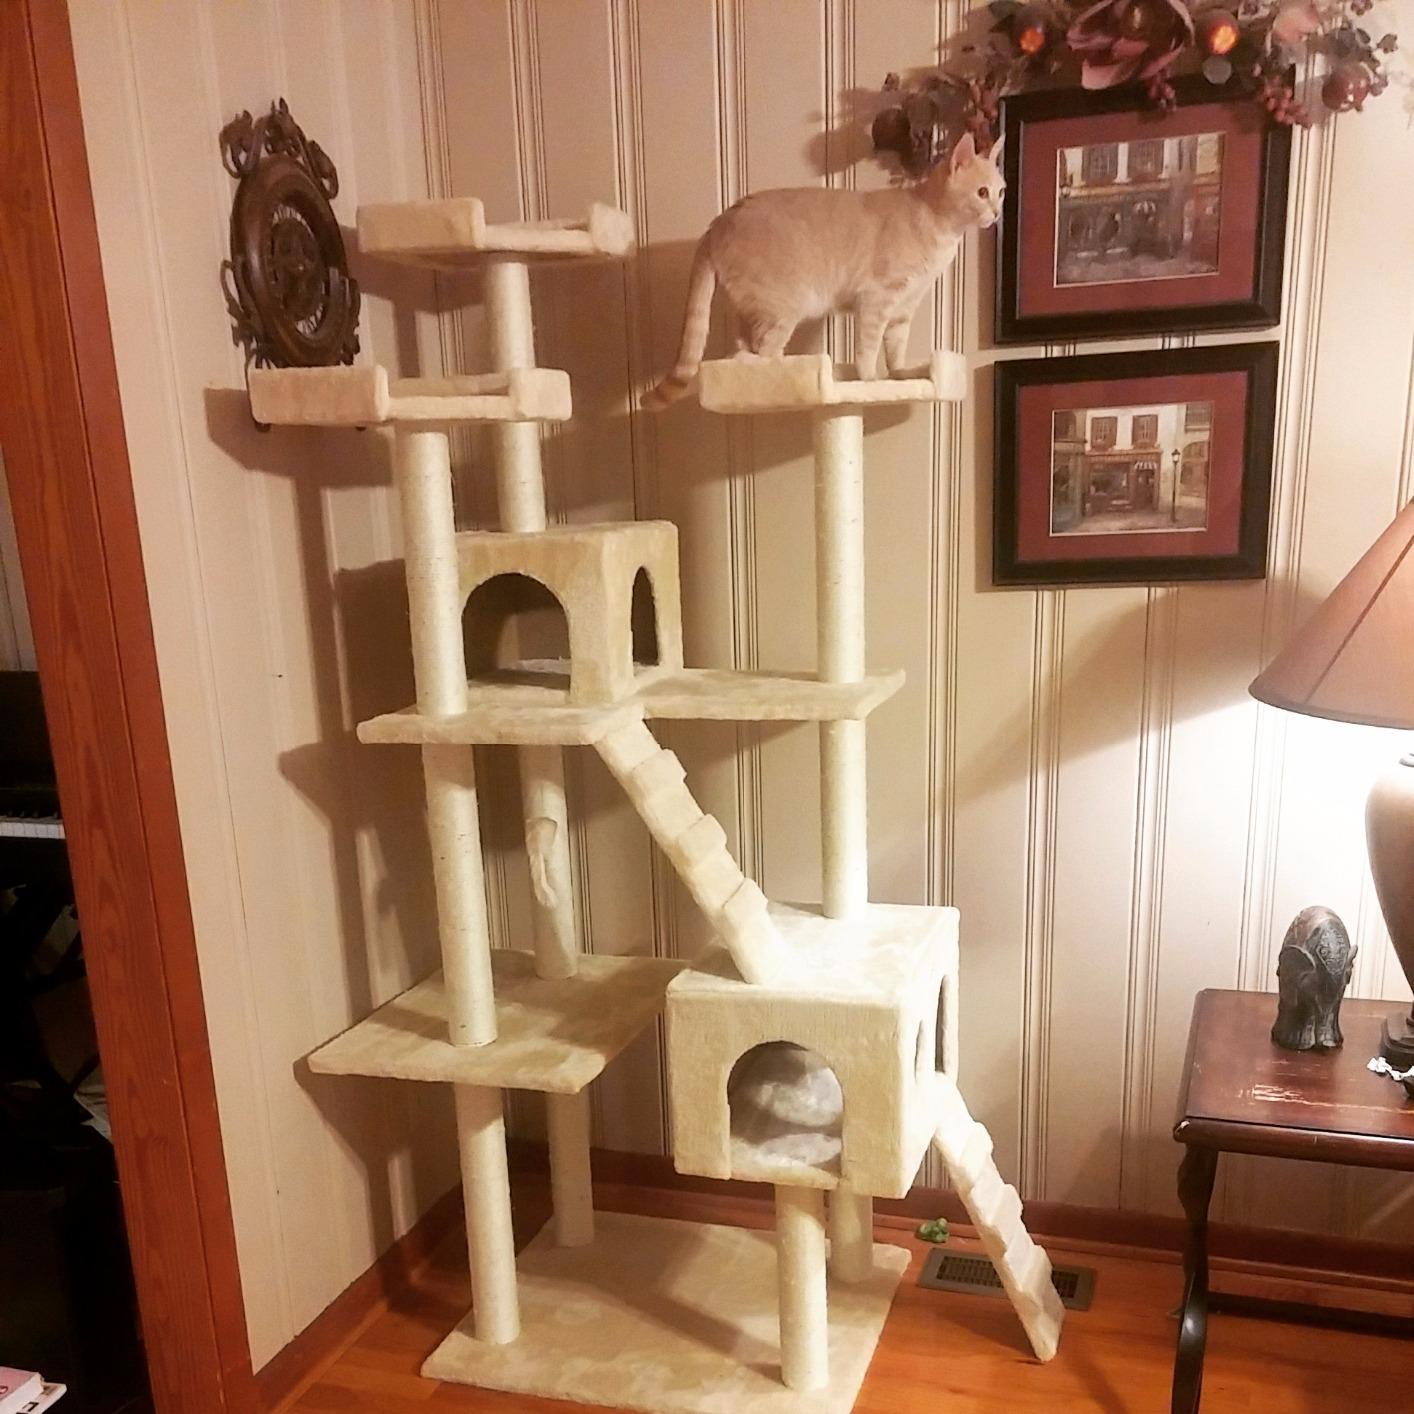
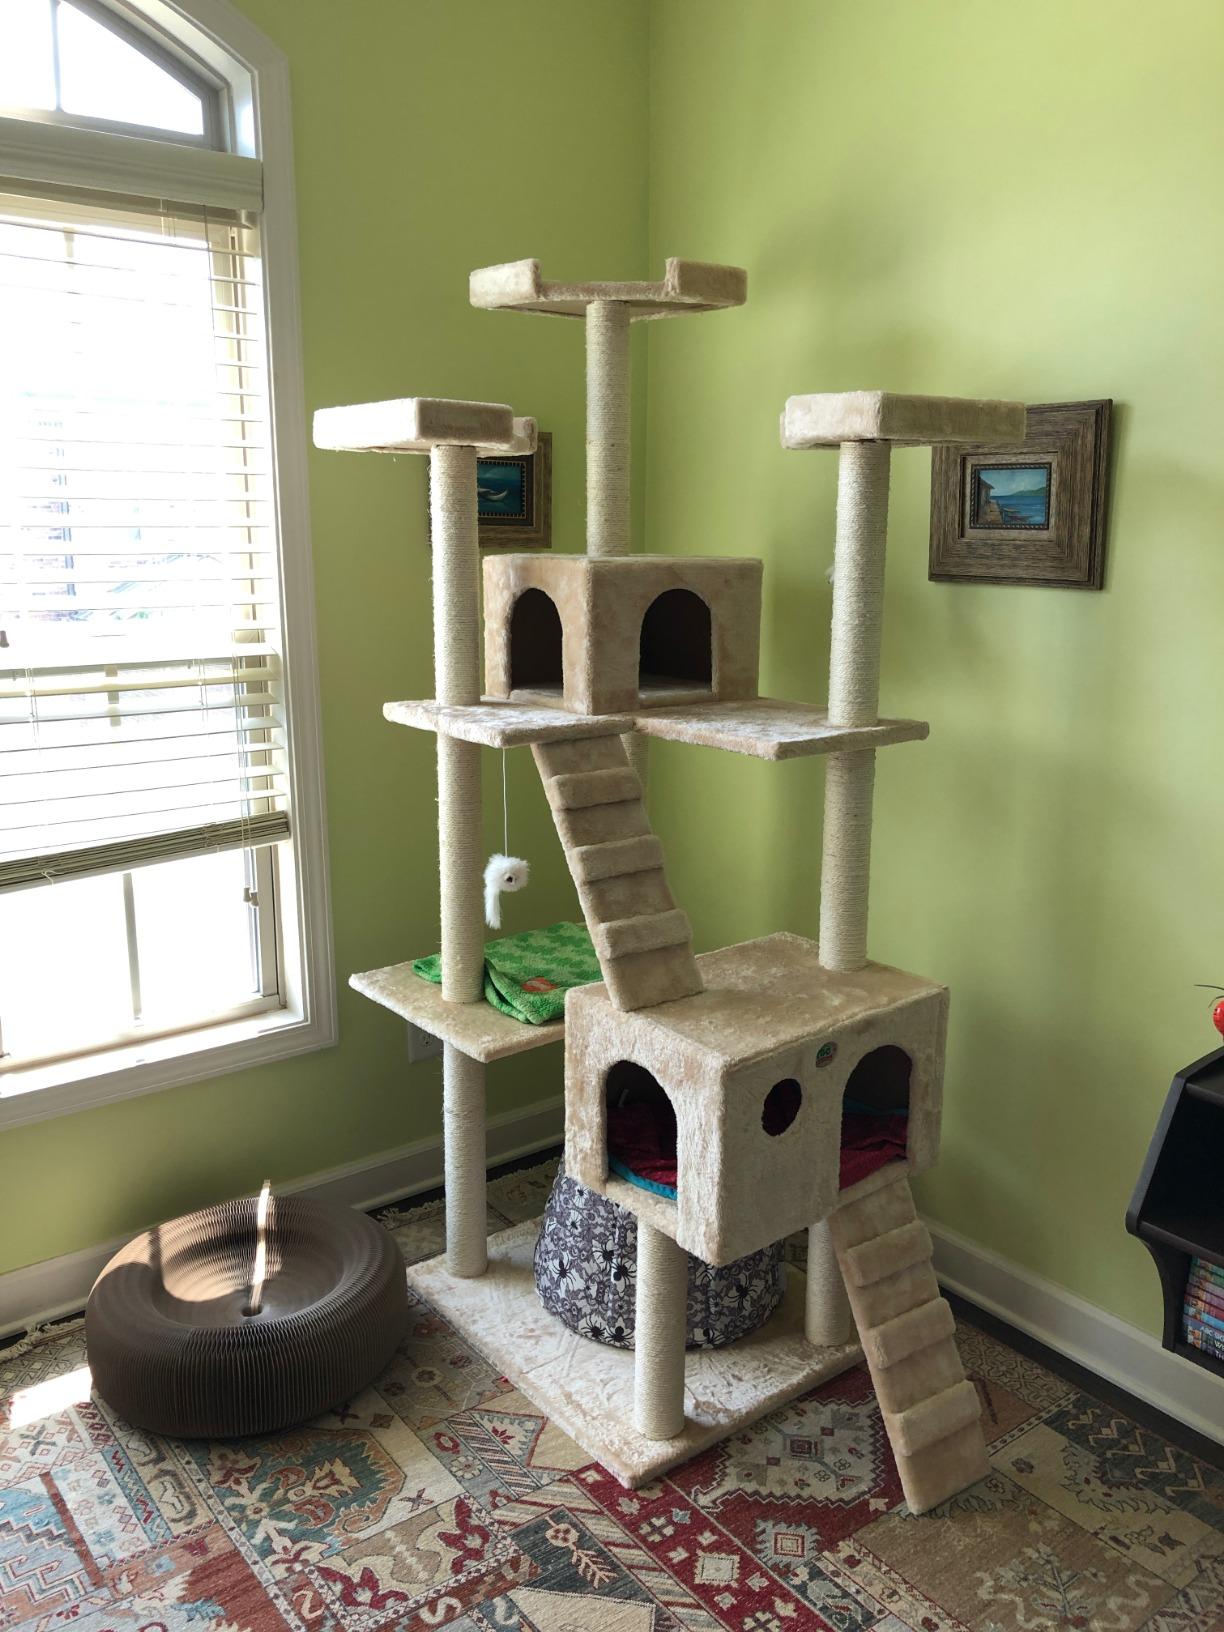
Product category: items_cat tree
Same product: yes